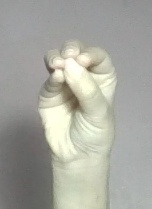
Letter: ha